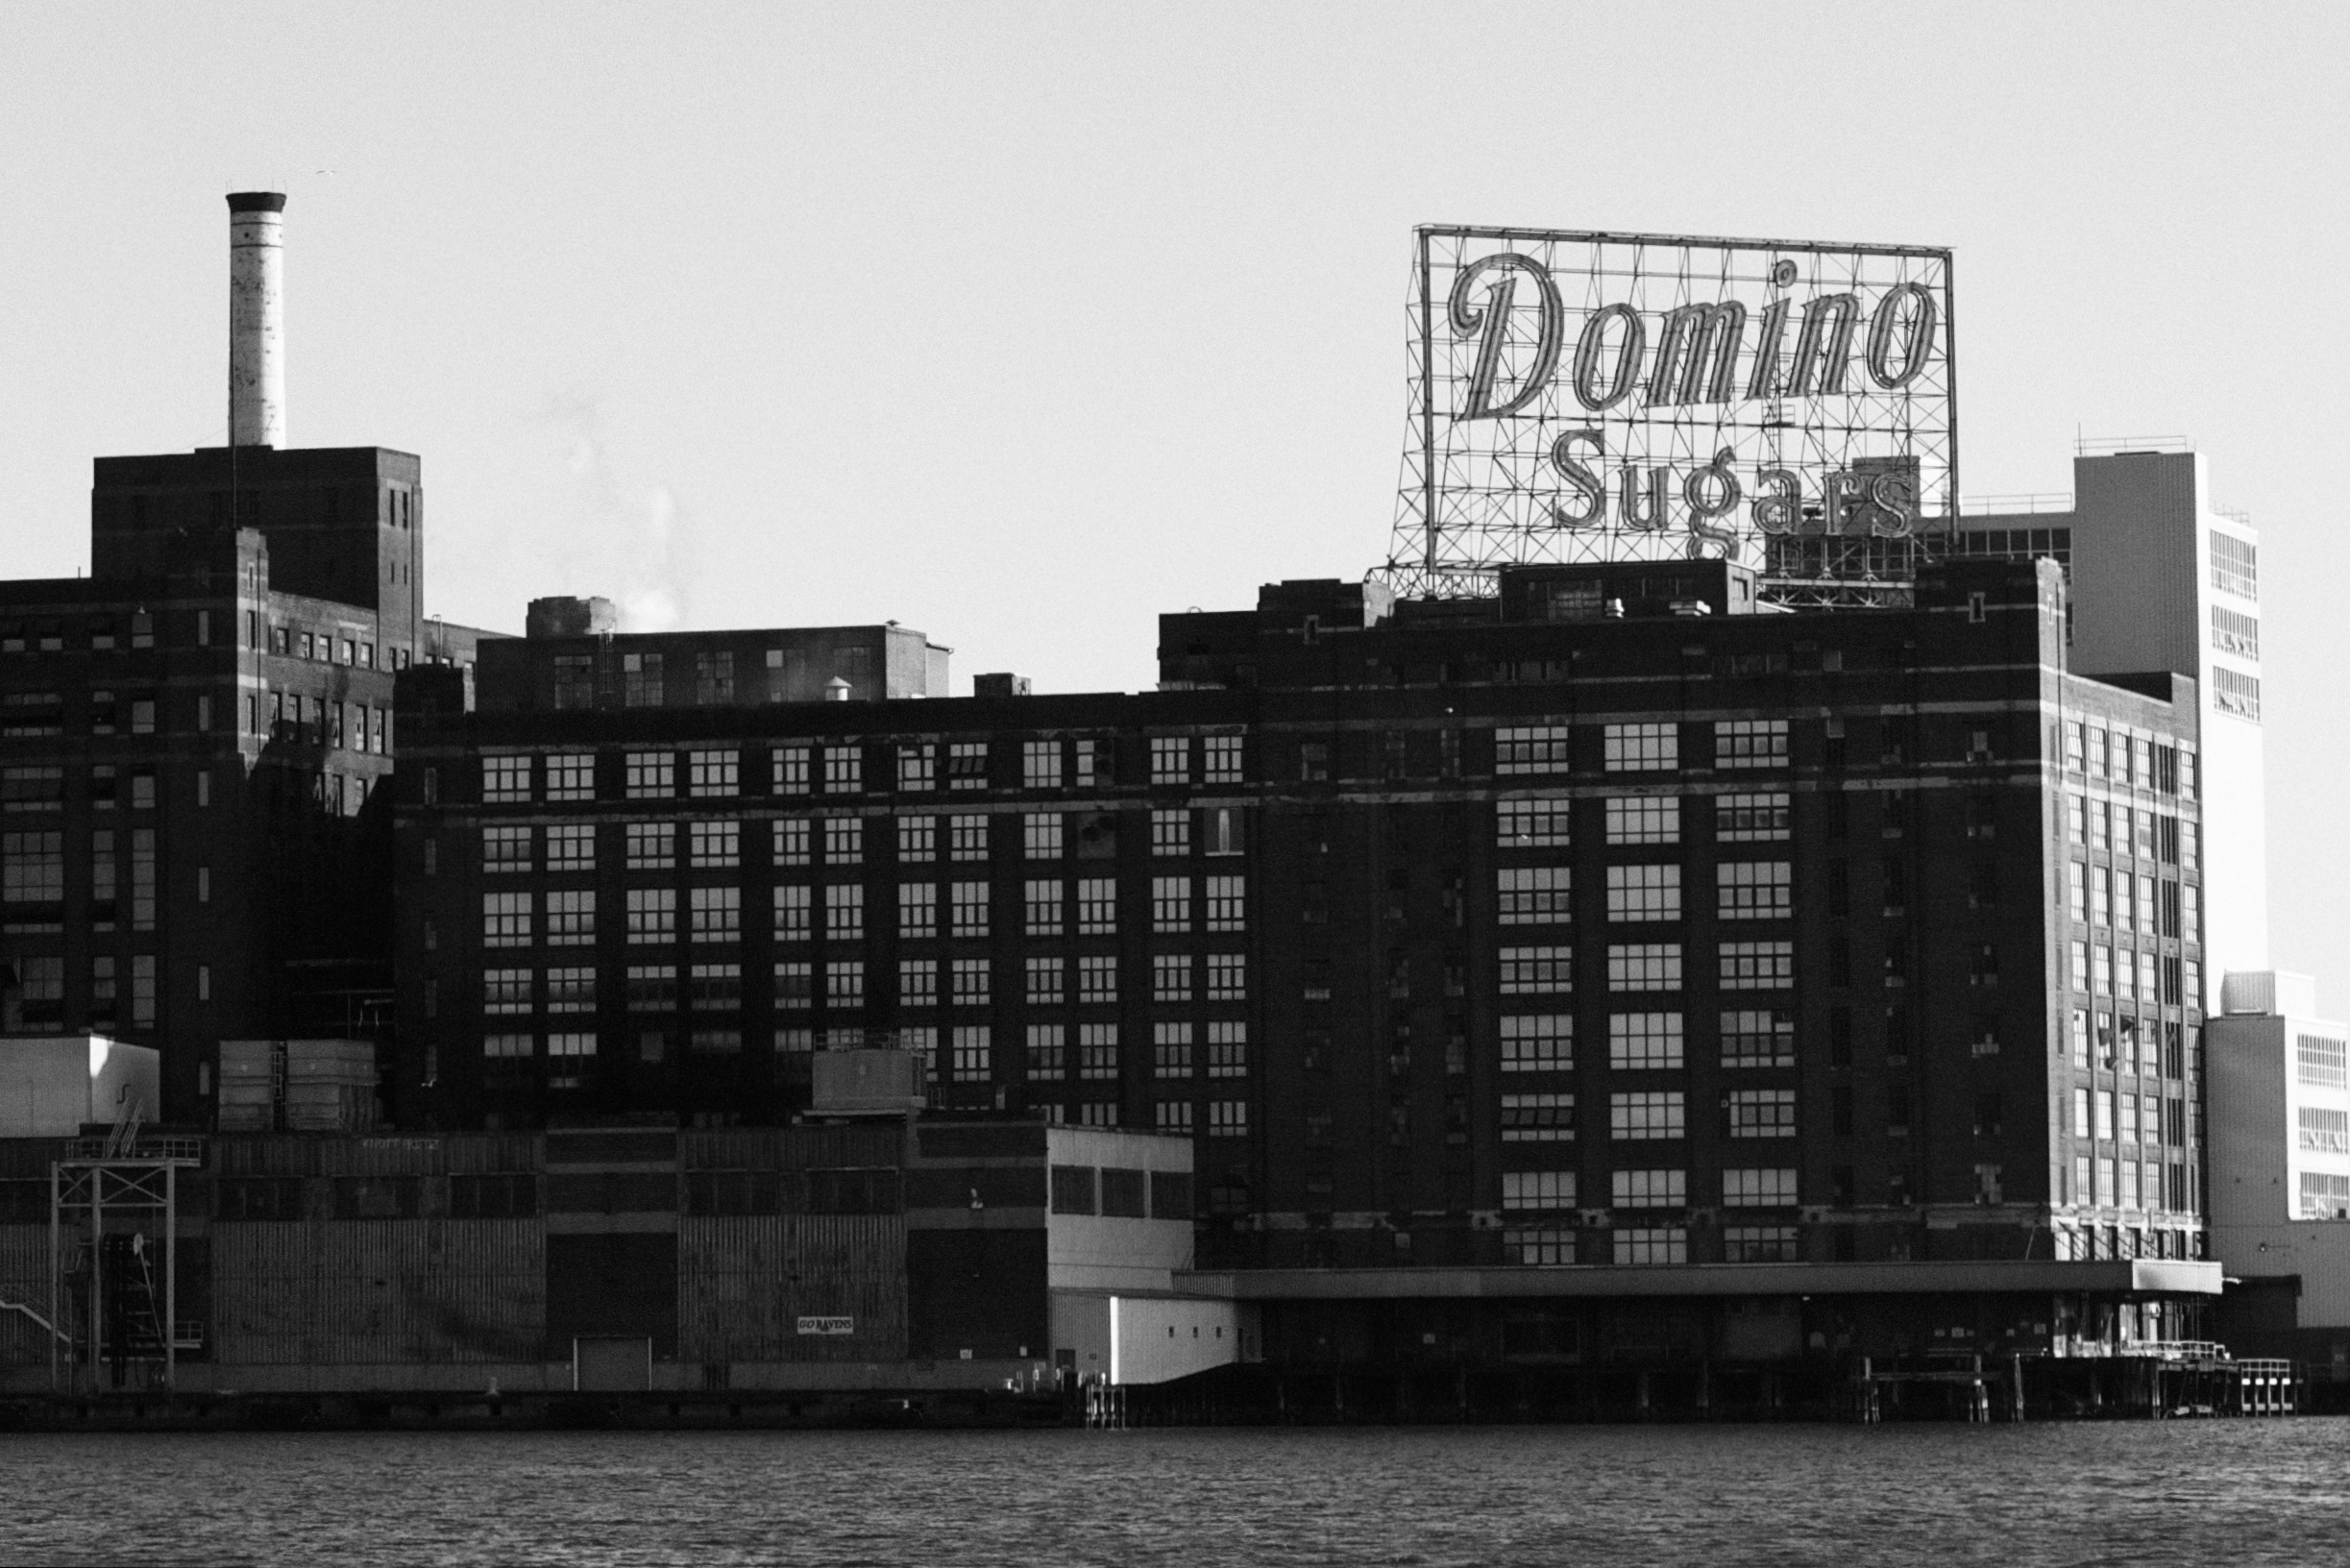
black and white, architecture, skyline, city, skyscraper, cityscape, downtown, black, monochrome, tower block, metropolis, urban area, monochrome photography, human settlement